Francesco Botticini

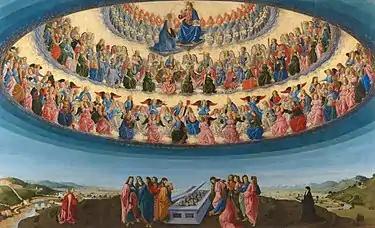

Botticini's earliest works include the "Saint Nicholas and Four Female Saints" at the National Museum of Western Art, Tokyo, a "Saint Sebastian" at the Metropolitan Museum of Art, New York, and a "Madonna adoring the Child" at the Birmingham Museum of Art in Alabama. His earliest dated work is an altarpiece of the "Madonna and Child with Saints Sebastian, Pancras, Sebastian and Peter" (1471) at the Musée Jacquemart-André, Paris, which is painted under the strong influence of Verrocchio. The "Saint Monica Enthroned with Augustinian Nuns" in Santo Spirito, Florence, is usually dated-also dated-to this year, as is the famous "Three Archangels with the Young Tobias" at the Uffizi.